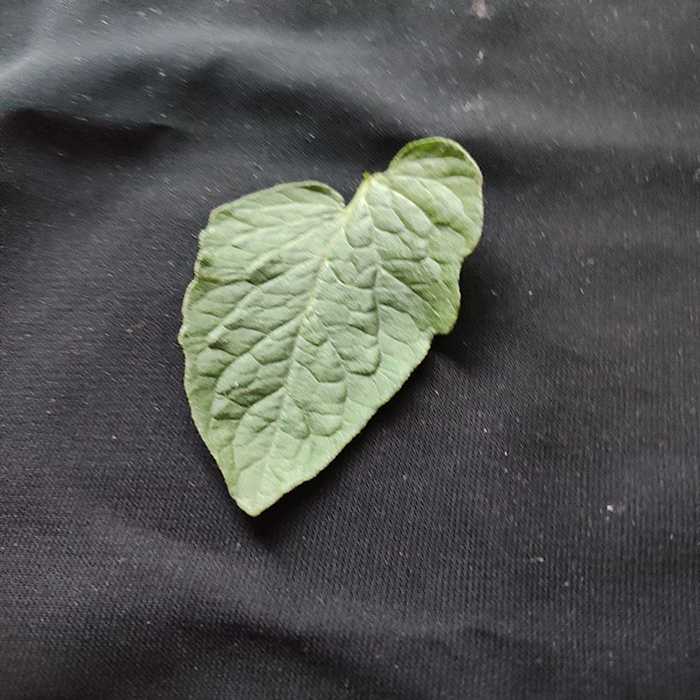
Plant: Tomato
Label: Tomato Fresh leaf